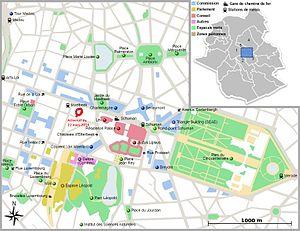
Carte du quartier européen de Bruxelles
Les attentats du 22 mars 2016 à Bruxelles dans la région de Bruxelles-Capitale et dans la province du Brabant flamand, en Belgique, désignent une série de trois attentats-suicide à la bombe : deux à l'aéroport de Bruxelles à Zaventem et le troisième à Bruxelles, dans une rame du métro à la station Maelbeek, dans le quartier européen. Le bilan définitif fait état de 32 morts et 340 blessés.